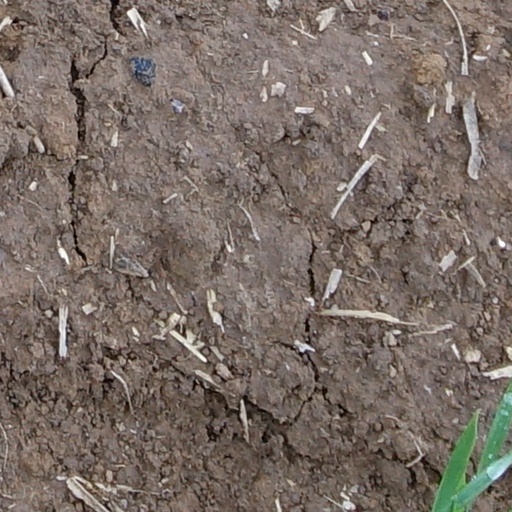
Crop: wheat